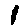
Label: 1